Dwight, Illinois

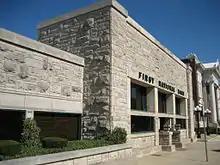
Frank Lloyd Wright's Frank L. Smith Bank in Dwight

In 1869 the prospects of Dwight were improved when a second railroad line was constructed linking Dwight with Streator by the St Louis, Jacksonville and Chicago Railroad. In the same year the Chicago and Alton Railroad, successor to the Chicago and Mississippi Railroad, was double-tracked from Odell to Gardner.